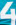
Number: 4